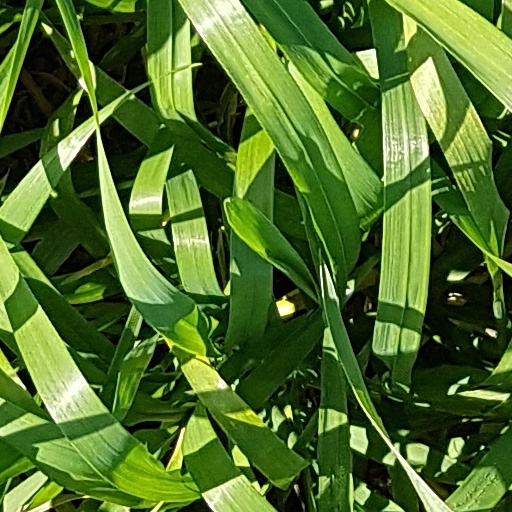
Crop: wheat